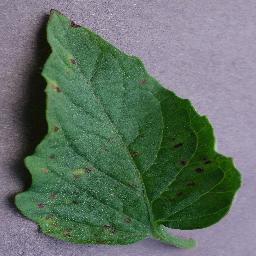
Label: Tomato___Septoria_leaf_spot